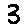
Label: 3